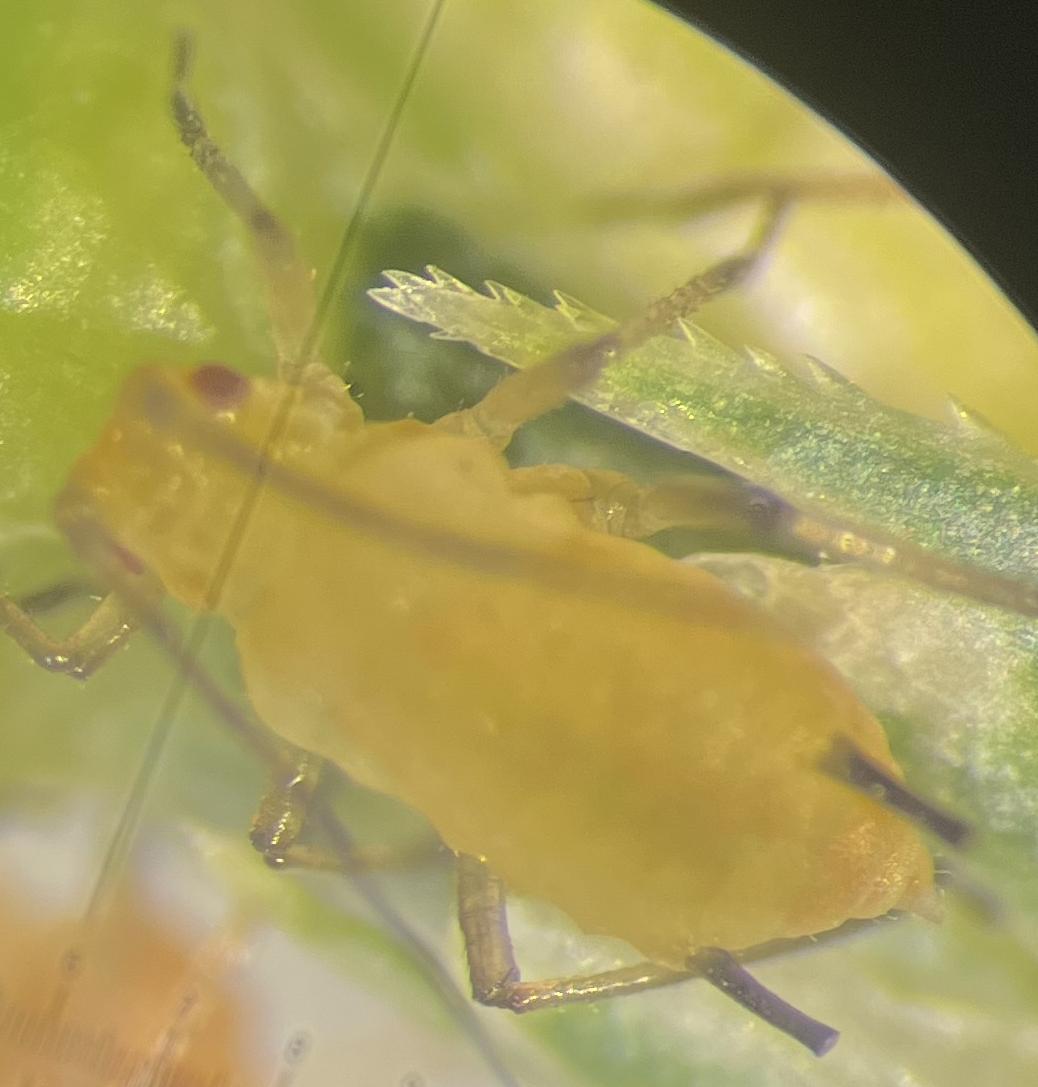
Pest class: english_grain_aphid